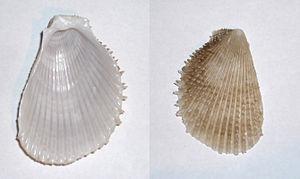
Lima est un genre de mollusques bivalves de la famille des Limidae.